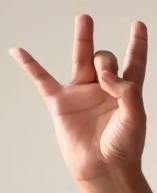
ASL sign: 8